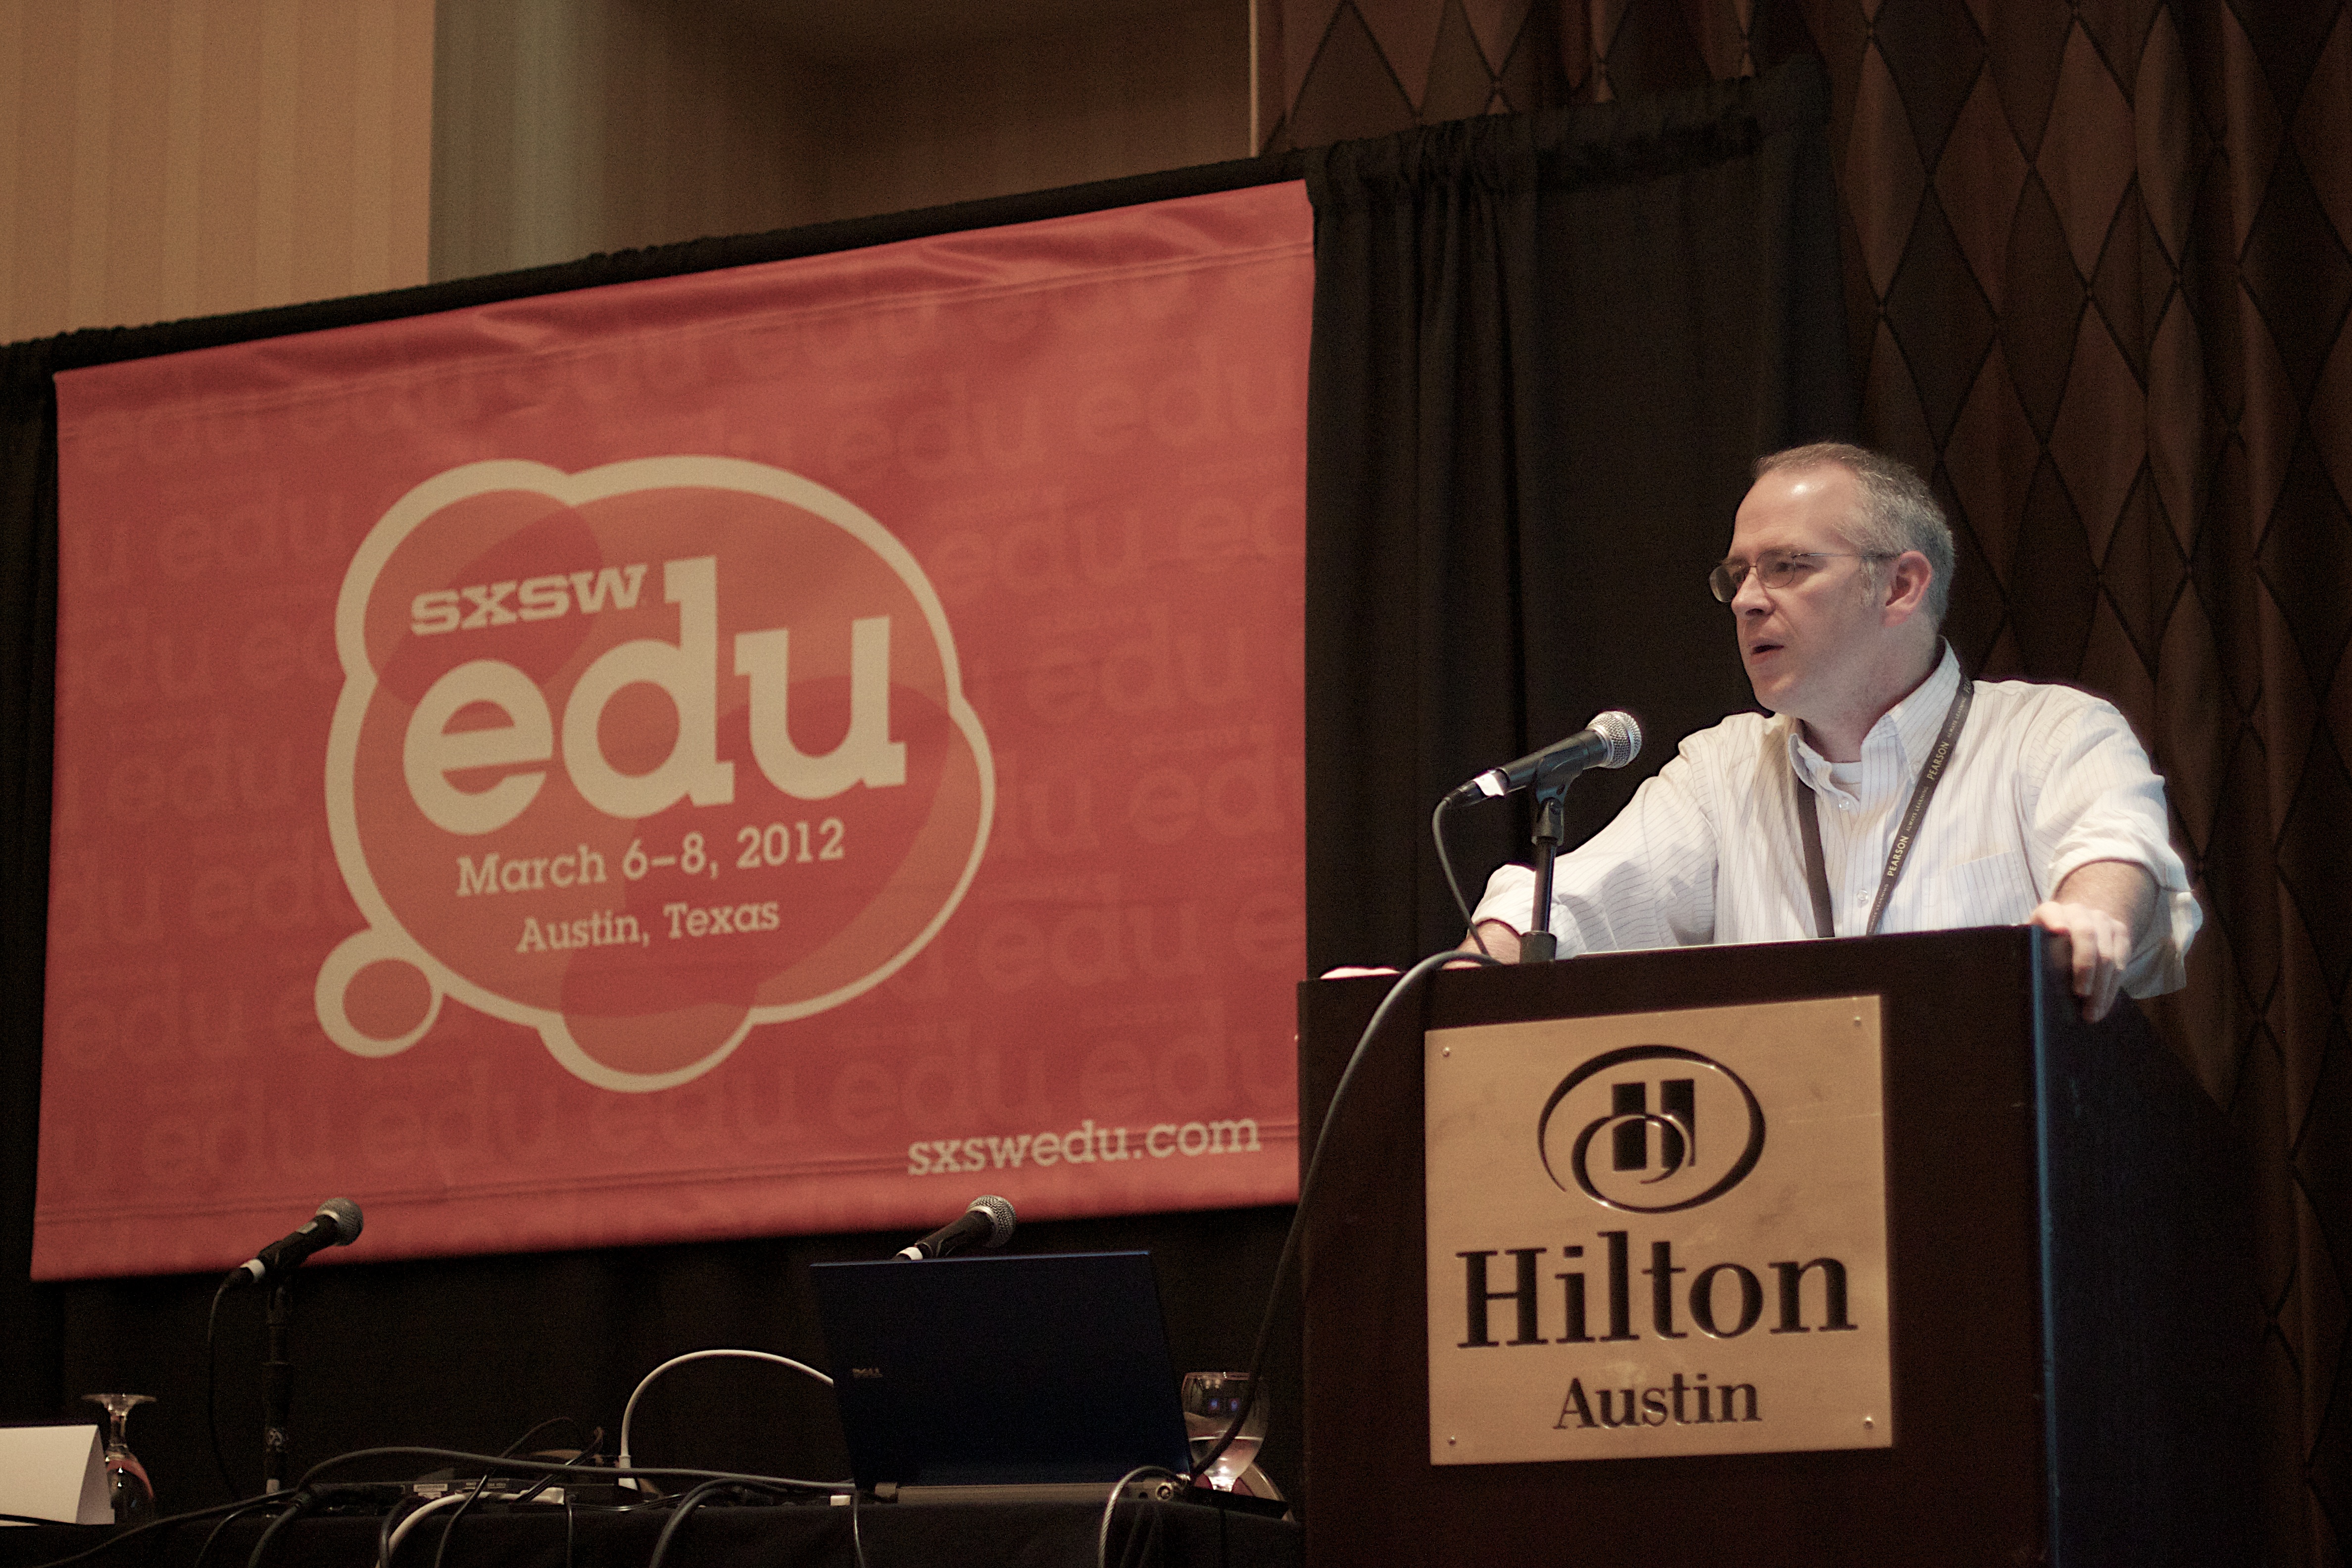
advertising, speech, sxswedu, convention, academic conference